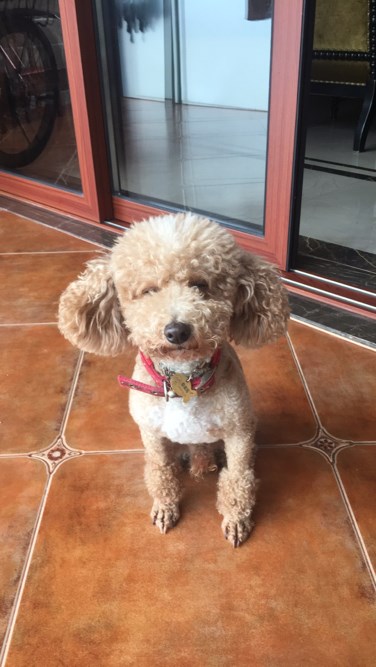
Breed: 7449-n000128-teddy